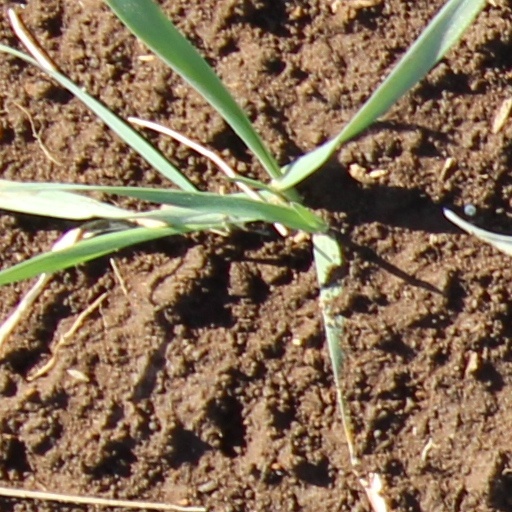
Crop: wheat